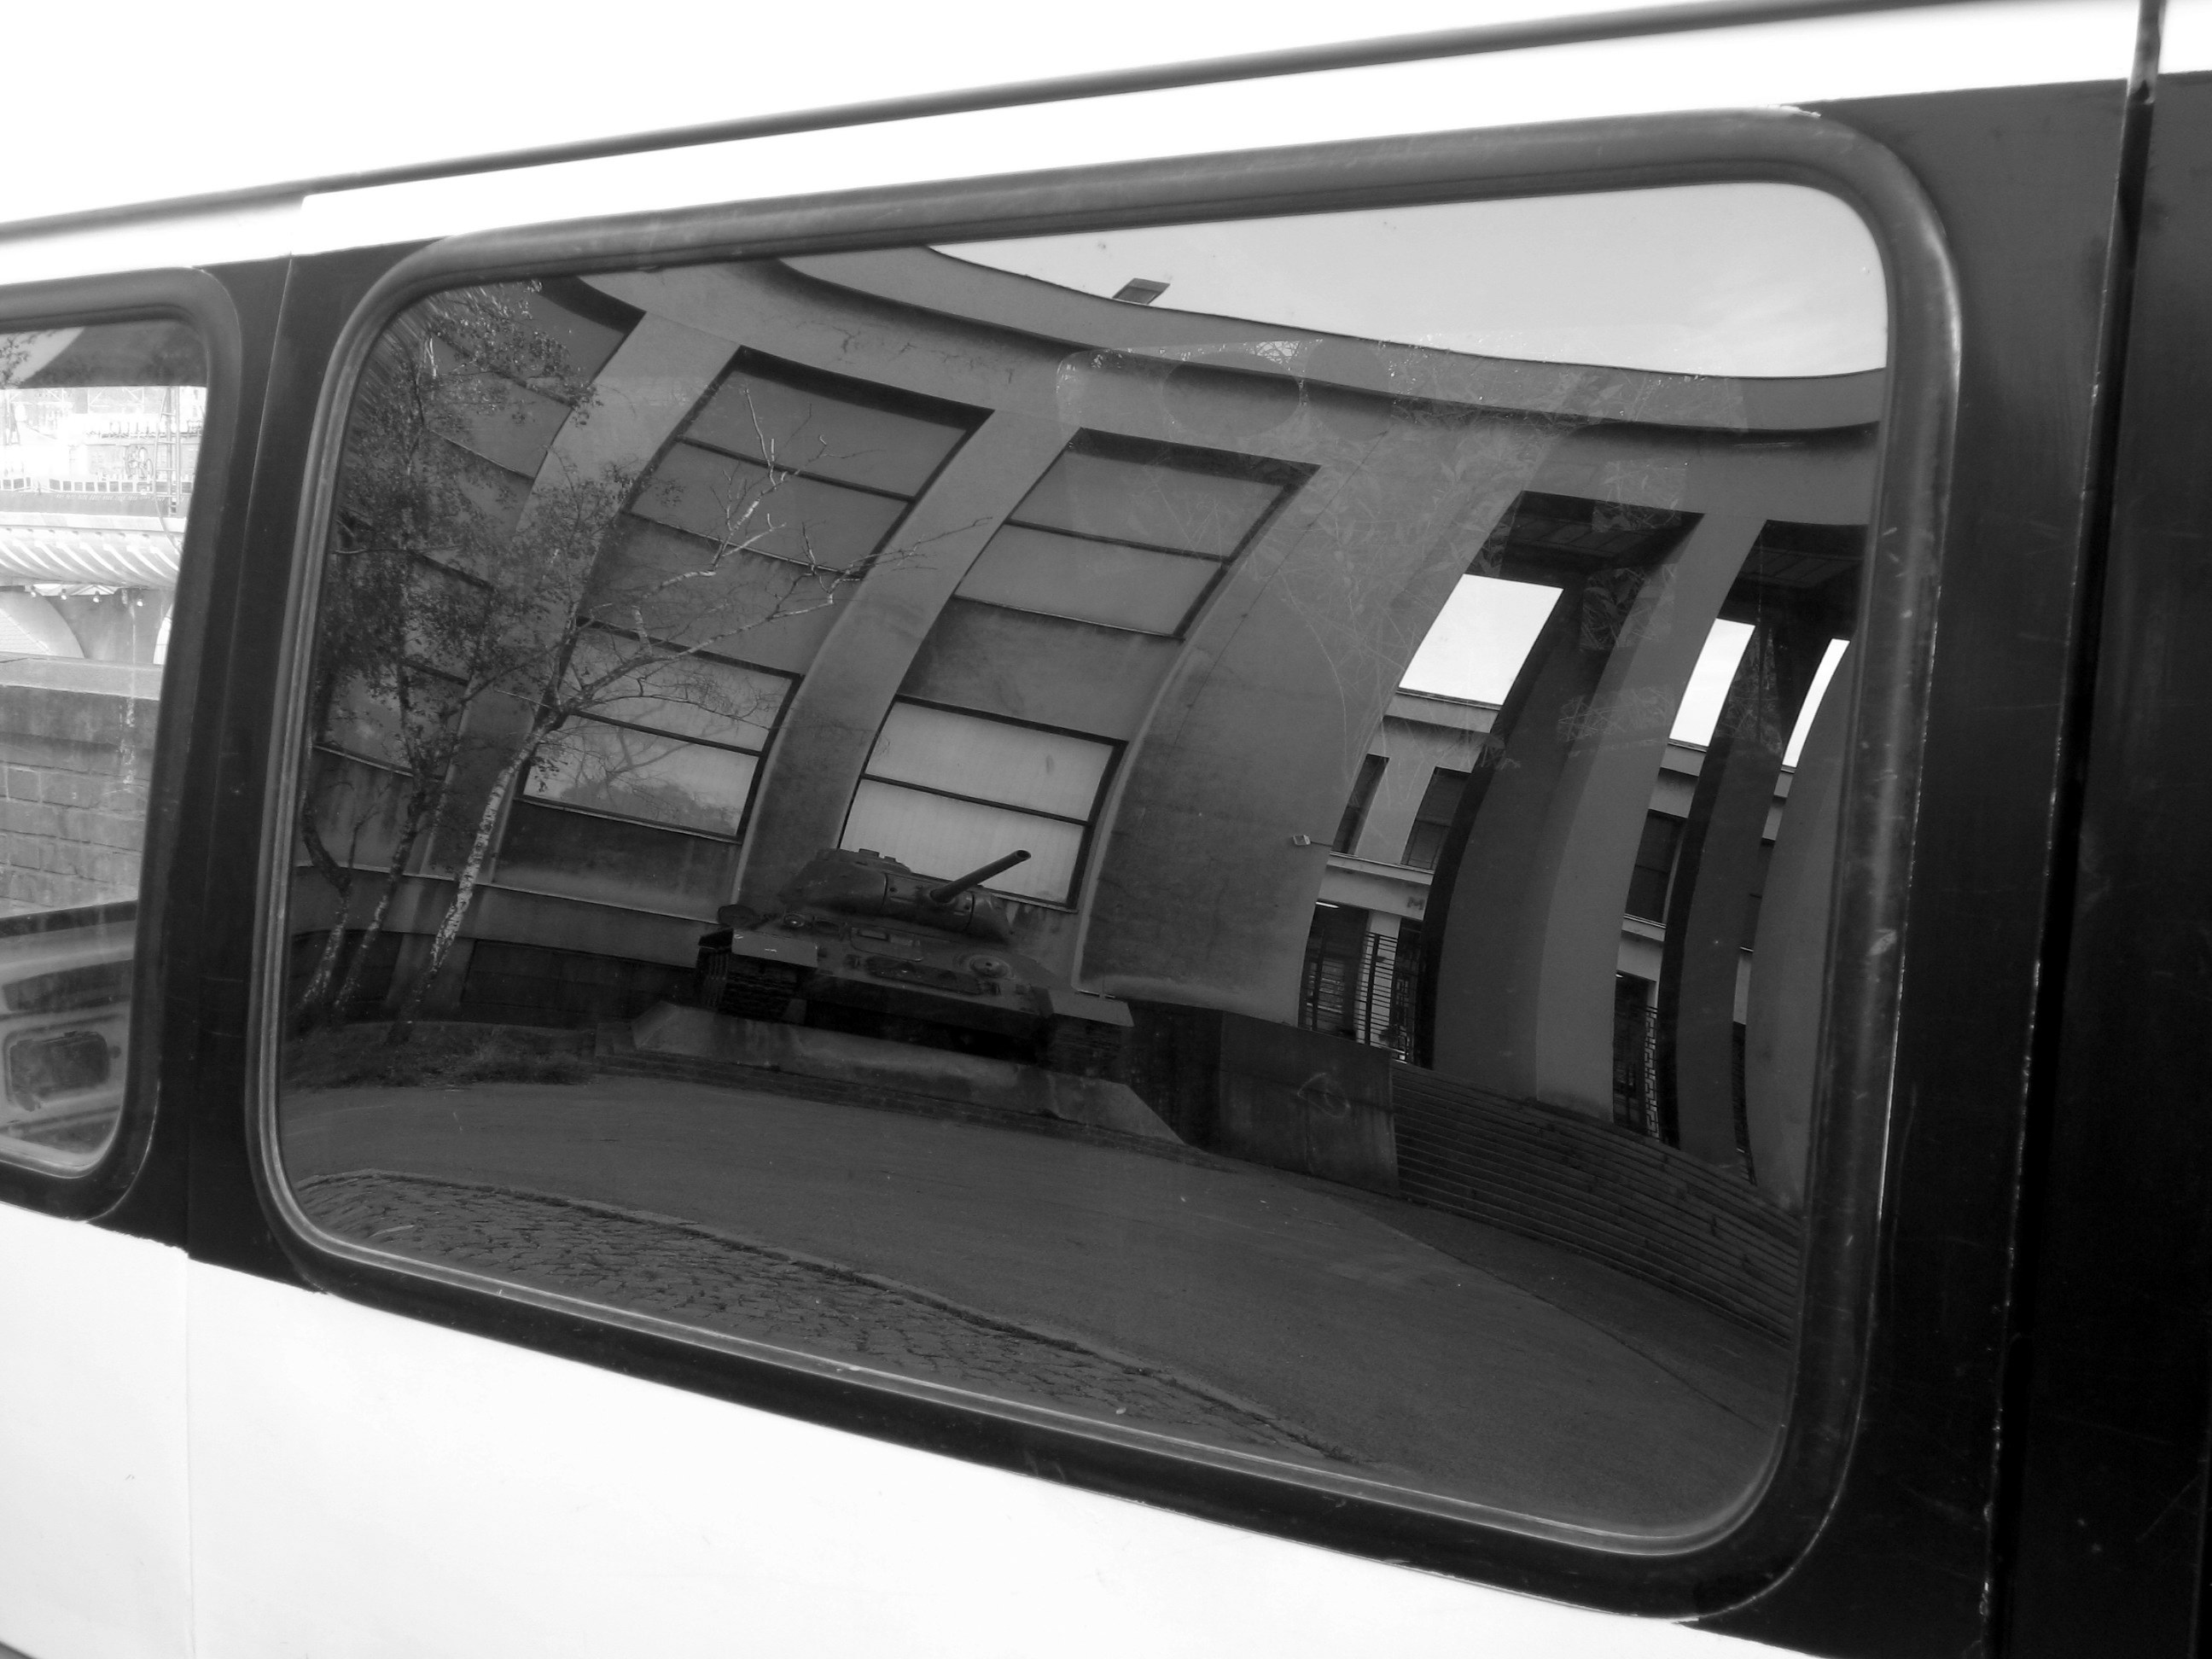
black and white, white, car, wheel, window, glass, van, city, europe, reflection, vehicle, grayscale, prague, black, monochrome, grille, bumper, rear view mirror, bw, blackandwhite, creativecommons, cc0, publicdomain, mirror, nocopyright, rim, reflections, noir, blanc, 2d, carloszgz, original, cmstoolsphotoring, freeculturalworks, openlicense, freepictures, miroir, espejo, reflejos, reflets, glace, europa, achromatic, negro, blanco, copyleft, norightsreserved, czechrepublic, praga, rep blicacheca, city car, monochrome photography, automobile make, automotive exterior, automotive mirror